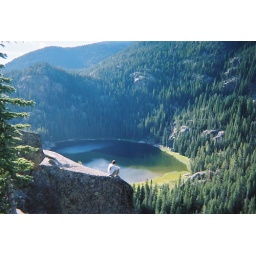
Paul above a mountain lake in Rocky Mtn. Nat'l Park